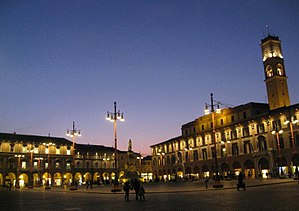
Forlì
Forlì er hovedbyen i provinsen Forlì-Cesena i Italien. Forlì ligger ved floden Montone som løber fra Appenninerne til Adriaterhavet.